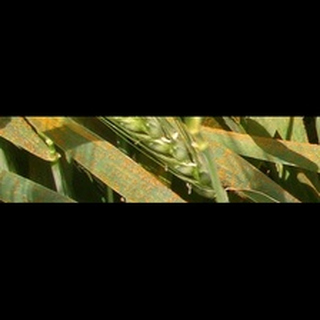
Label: wheat_brown_rust